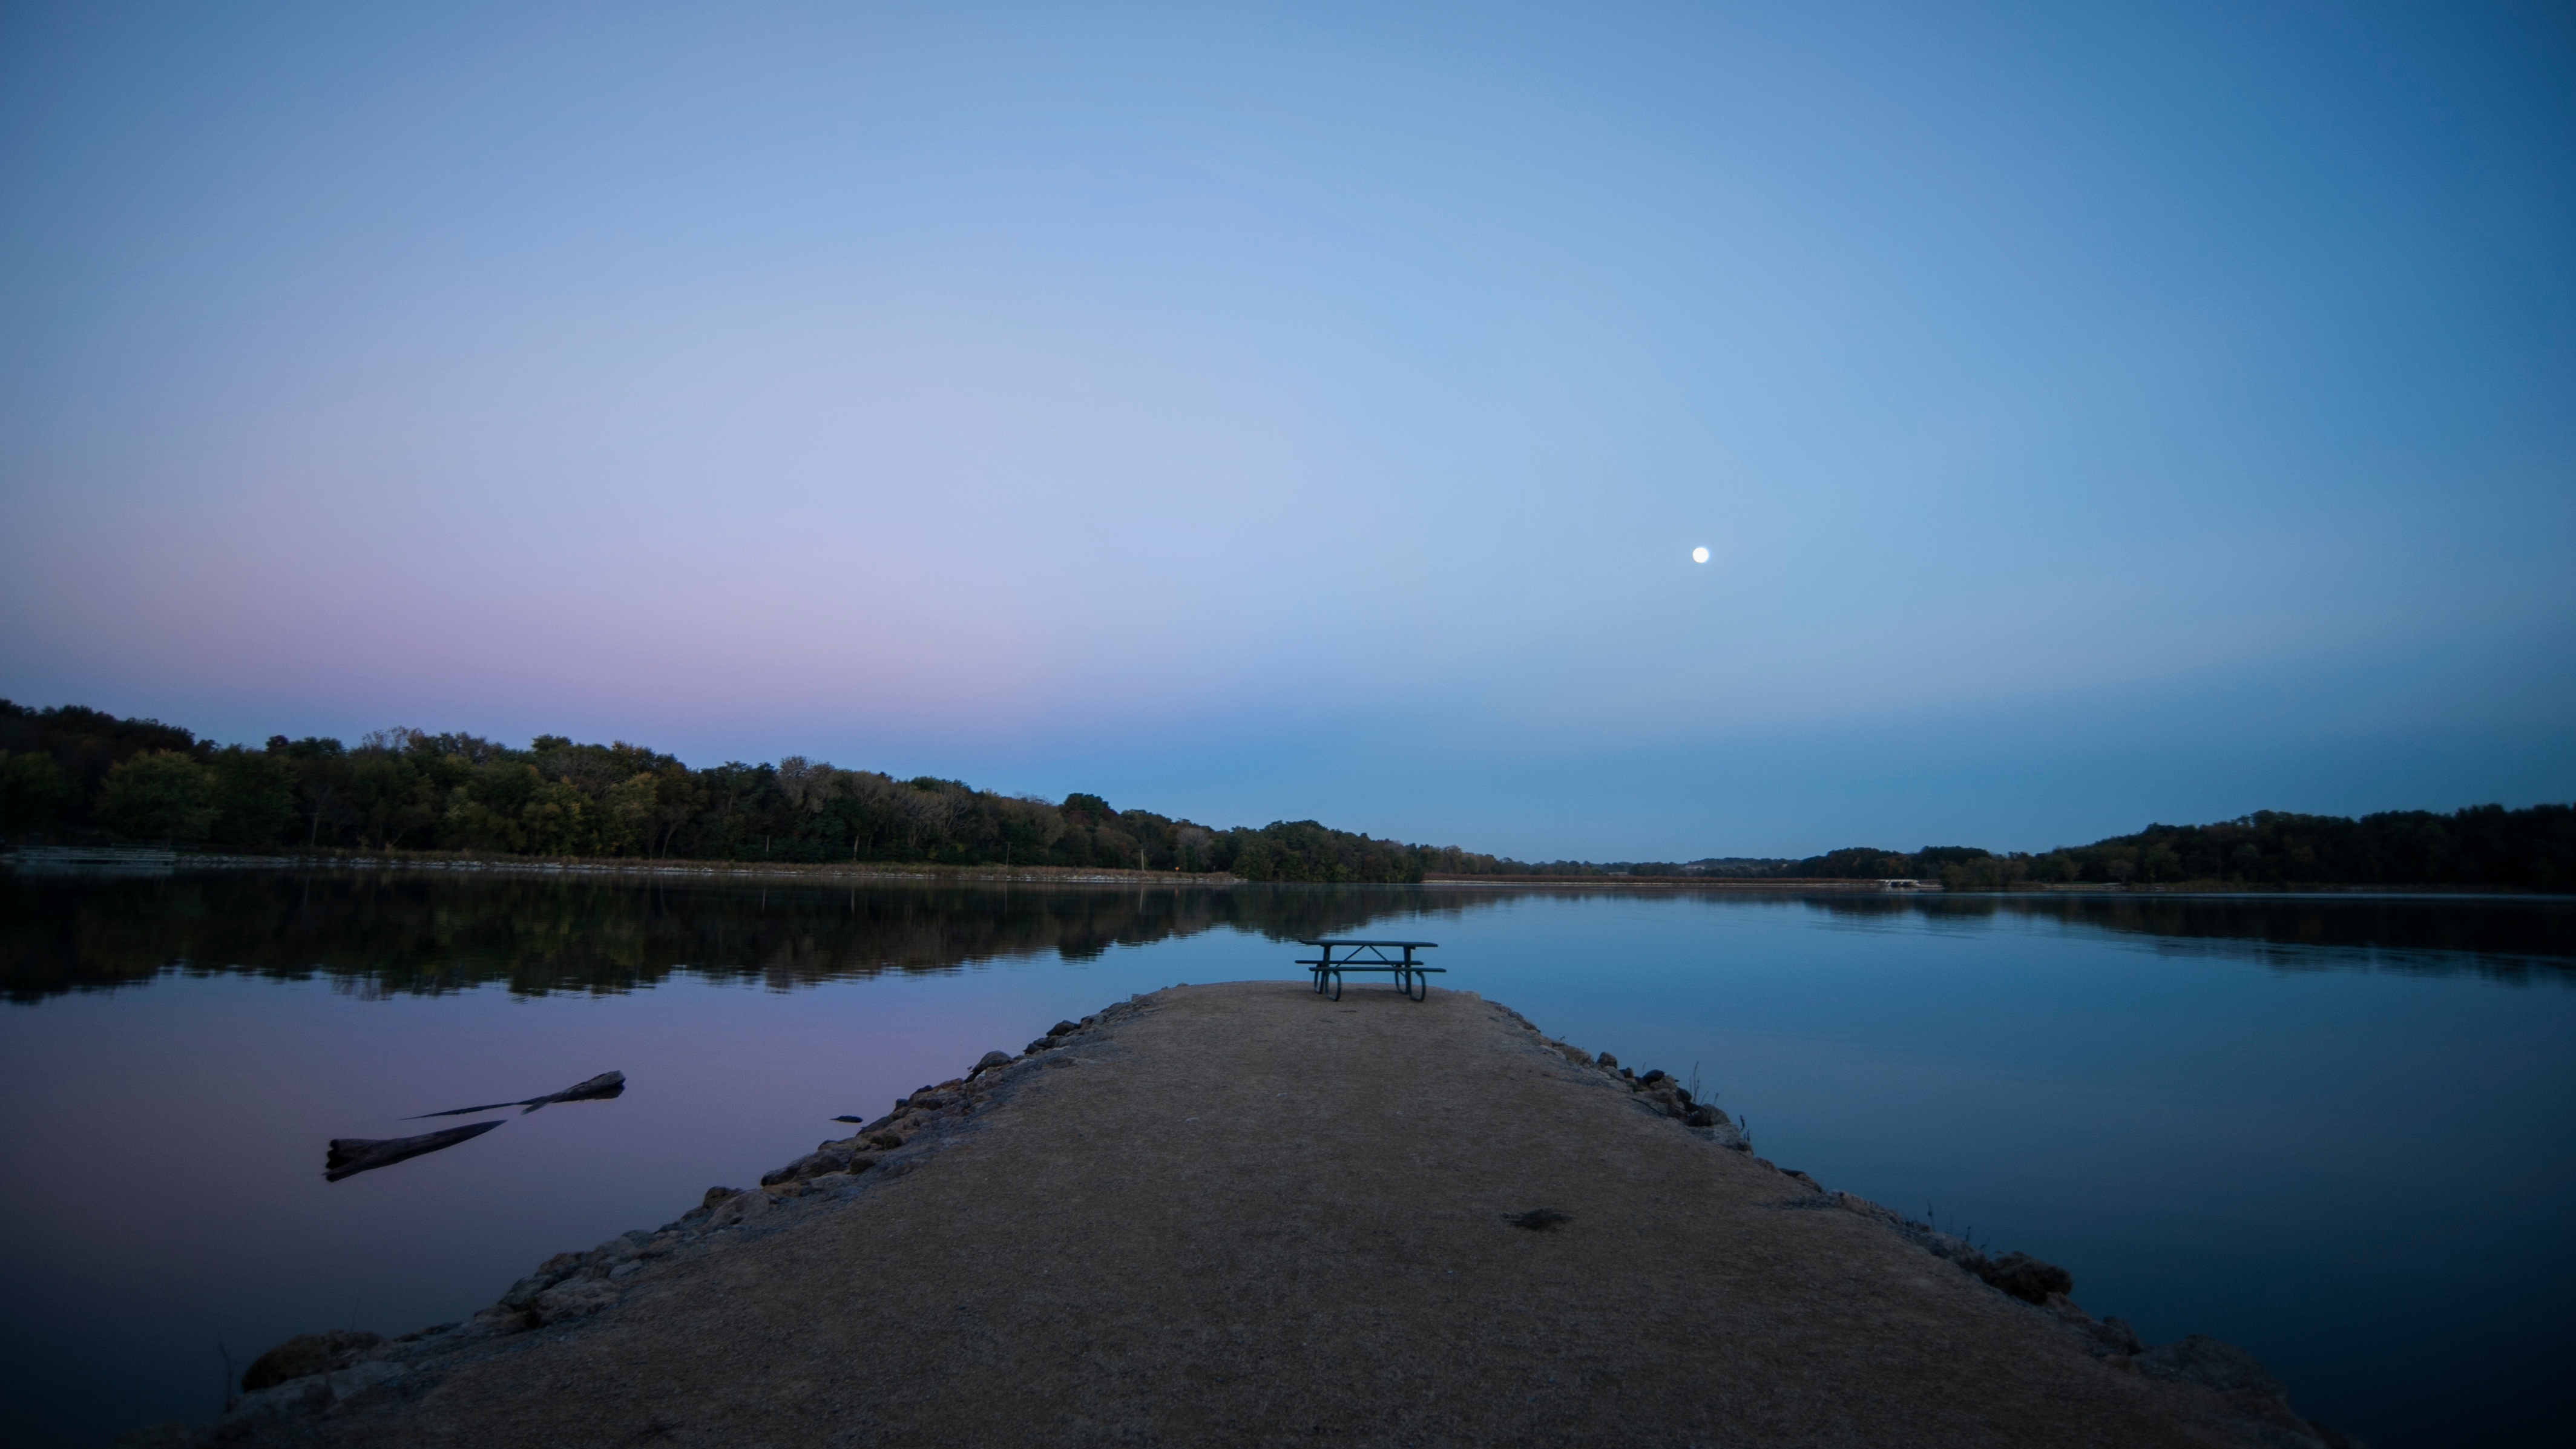
sea, water, nature, horizon, mountain, cloud, sky, sunrise, morning, lake, dawn, river, dusk, evening, reflection, bay, reservoir, body of water, loch, atmospheric phenomenon